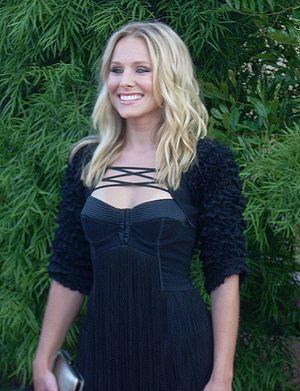
Kristen Bell est une actrice américaine, née le 18 juillet 1980 à Huntington Woods.